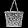
Label: Bag